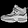
Label: Ankle boot